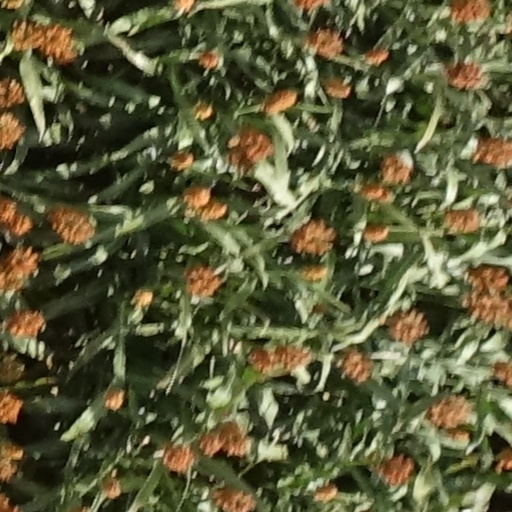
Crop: sorghum